Phoenix Sky Harbor International Airport

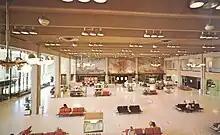
Interior of Terminal 2 in the 1960s with a view of Paul Coze's mural "The Phoenix"

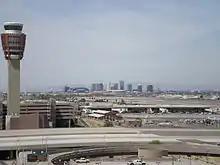
Sky Harbor's Control Tower with downtown Phoenix in the distance

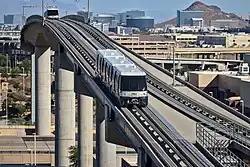
PHX Sky Train

Sky Harbor Airport's evocative name was conceived by J. Parker Van Zandt, the owner of Scenic Airways, who purchased 278 acres of farmland for Scenic's winter operations in November 1928. Sky Harbor was not only named but founded and built by Van Zandt in late 1928. He immediately commenced building a 100 x 120 foot airplane hangar and through early 1929 built one runway. This was the fourth airport built in Phoenix. Scenic Airways, lacking funds after the infamous Stock Market Crash of 1929, sold the airport to Acme Investment Company, which owned the airport until 1935, when the city of Phoenix purchased Sky Harbor airport from Acme for $100,000.